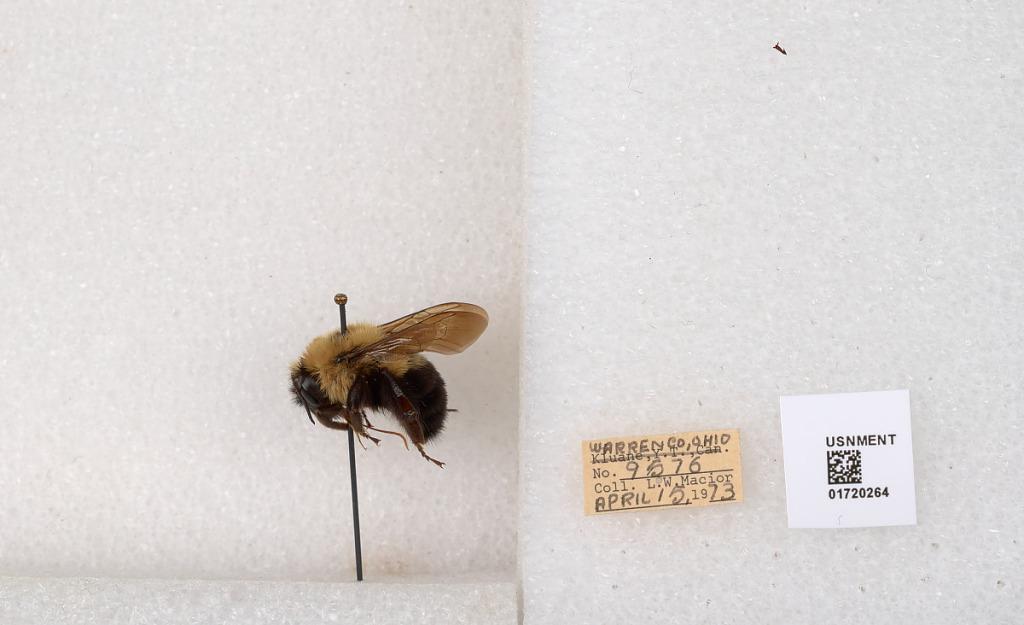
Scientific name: Bombus bimaculatus Cresson
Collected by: L. Macior
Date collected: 1973-4-15
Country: United States
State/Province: Ohio
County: Warren
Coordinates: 39.4276, -84.1668